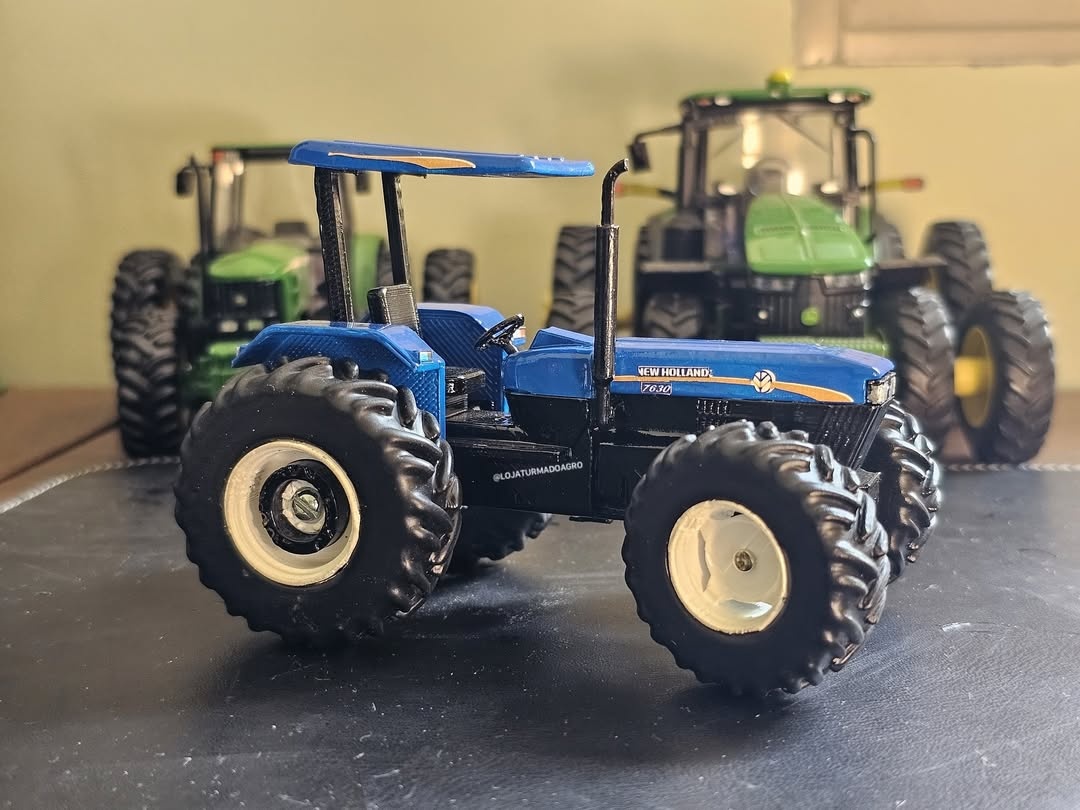
Miniatura New Holland 7630 (Versão Artesanal) - 1/32
Escala: 1/32 • Detalhes meticulosos e realismo excepcional Corpo construído em metal fundido ( die-cast ) com componentes plásticos cuidadosamente moldados. Janelas da cabine transparentes que revelam um interior detalhado Rodas com pneus de borracha, com rodas duplas na frente e simples atrás, além de eixo traseiro oscilante que adiciona realismo
Brand: Miniaturas & CIA
Category: Arts & Entertainment > Hobbies & Creative Arts > Collectibles > Scale Models > Trucks